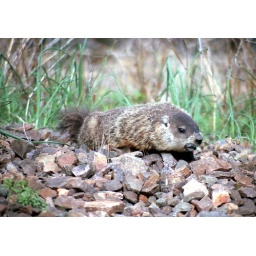
A woodchuck sitting along the railroad right of way in the Shawnee National Forest.